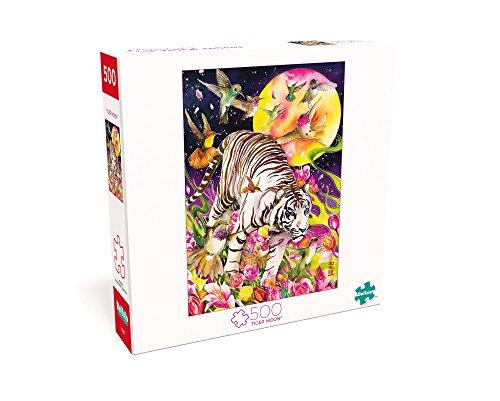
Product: Buffalo Games - Art of Play Collection - Tiger Moon - 500 Piece Jigsaw Puzzle
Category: Toys & Games | Puzzles | Jigsaw Puzzles
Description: Great Condition.
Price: $10.99
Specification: ProductDimensions:21.2x0.1x15inches|ItemWeight:3.52ounces|ShippingWeight:13.8ounces(Viewshippingratesandpolicies)|ASIN:B07BV1ZCZP|Itemmodelnumber:3761|Manufacturerrecommendedage:14months-8years